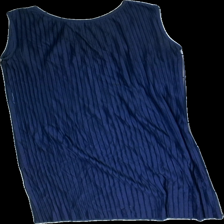
View: back
Type: Dress
Category: Ladies
Brand: Not in the list
Brand text on label: Tricel
Colors: Blue
Material: 100% tricel
Cut: Regular, Long, C-collar, Loose
Size: M
Season: All
Stains: Major
Price range: <50
Recommended usage: Export
Comment: yellow collar